Silvana Chausheva

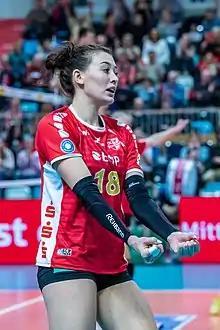
Chausheva in 2018

Silvana Chausheva (Bulgarian: Силвана Чаушева; born 19 May 1995) is a Bulgarian volleyball player, playing as an opposite. She is part of the Bulgaria women's national volleyball team, and participated at the 2015 FIVB World Grand Prix. and the 2015 Women's European Volleyball Championship, and 2017 FIVB Volleyball Women's U23 World Championship.